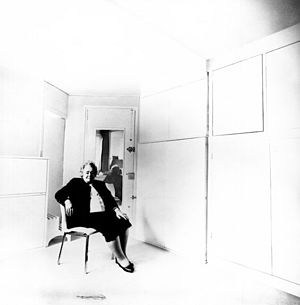
Sonia Delaunay / Orphisme (1911-1913)
Sonia Delaunay af Lothar Wolleh, 1978[10]
Sonia Delaunay var en ukrainsk-jødisk-fransk kunstner som sammen med sin mand, Robert Delaunay og andre, var med til at grundlægge den såkaldte Orphisme bevægelse, en art kubisme med stærke farver. Hun kaldes også for den abstrakte kunsts moder. Hendes arbejde omfattede både maleri, tekstildesign og scenografi. Hun var den første levende kvindelige kunstner, der fik en retrospektiv udstilling på Louvre in 1964, og i 1975 blev hun ridder af Æreslegionen. Endnu en retrospektiv udstilling finder sted På Tate Modern i London fra 15. april - 9. august 2015.